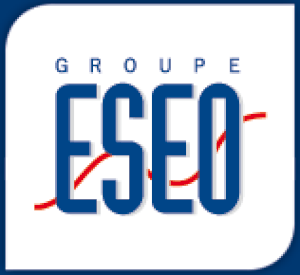
Logo de l'école supérieure d'électronique de l'Ouest
L'École supérieure d'électronique de l'Ouest est l'une des 205 écoles d'ingénieurs françaises accréditées au 1ᵉʳ septembre 2019 à délivrer un diplôme d'ingénieur.